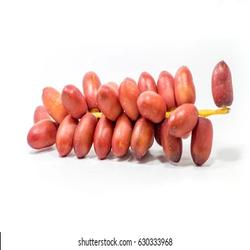
Label: Dates